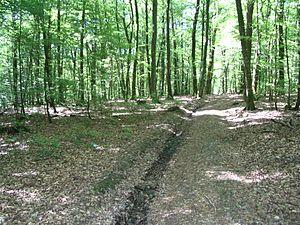
La Neuvelle-lès-Scey est une commune française située dans le département de la Haute-Saône, en région Bourgogne-Franche-Comté.